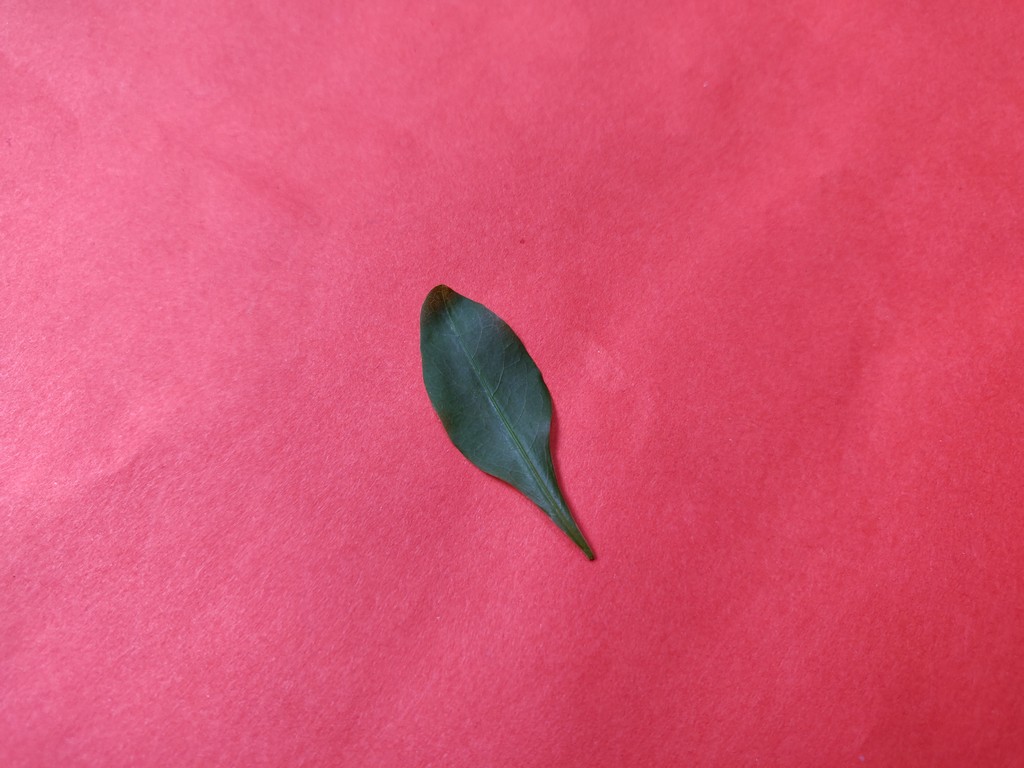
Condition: Healthy
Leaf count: single
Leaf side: front